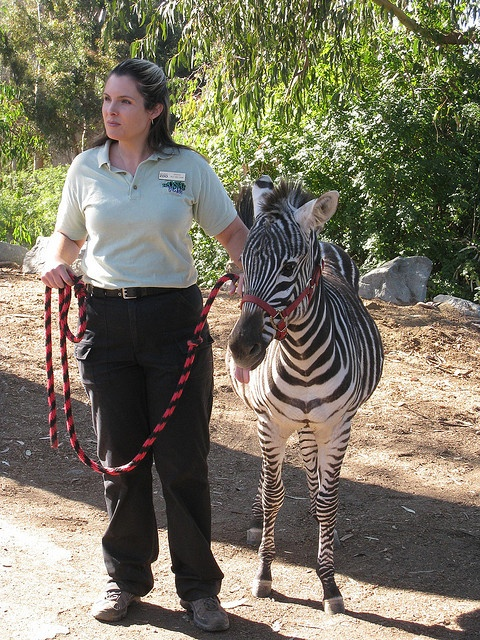
A female zookeeper leading a zebra on a red and black leash.
Woman with a young zebra on  a lead.
The woman holds a rope attached to reins on a horse.
A woman standing next to a zebra on a leash.
A woman holding a small zebra with a rope.